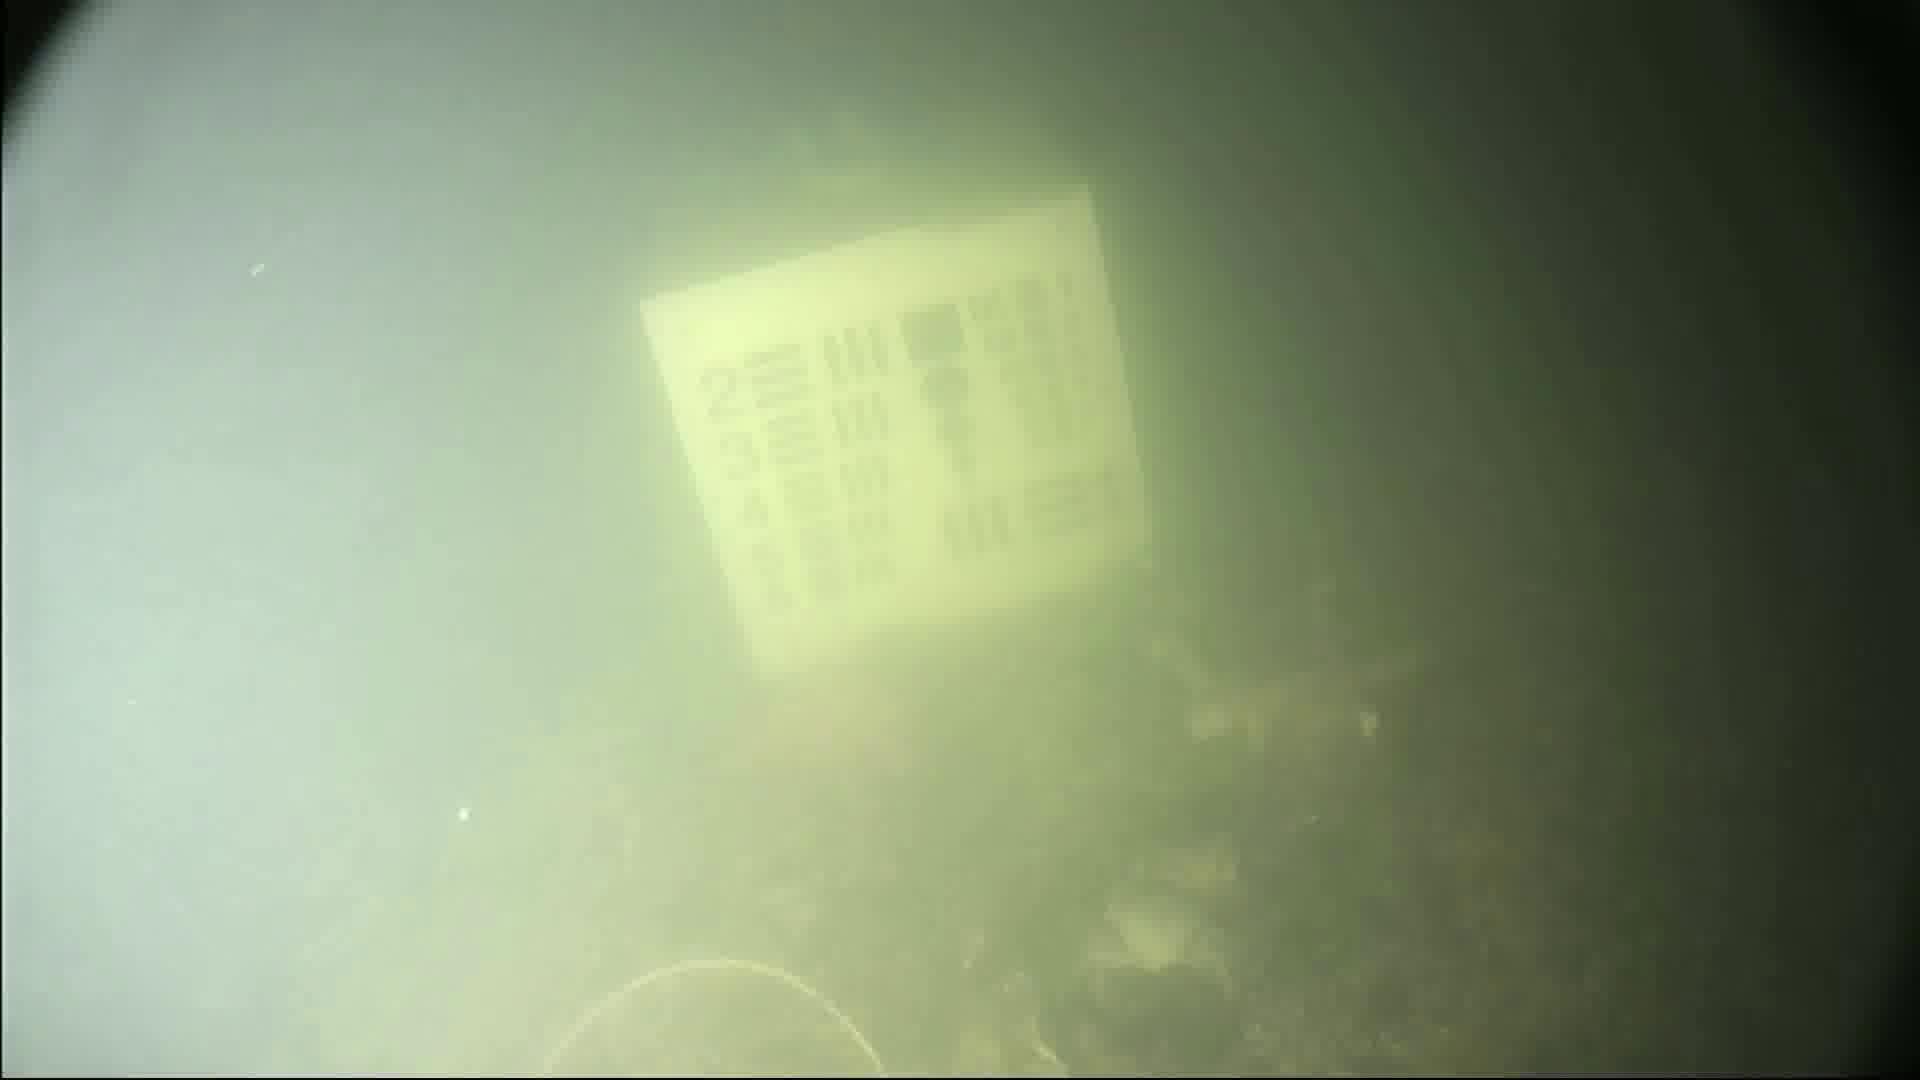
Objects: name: crab